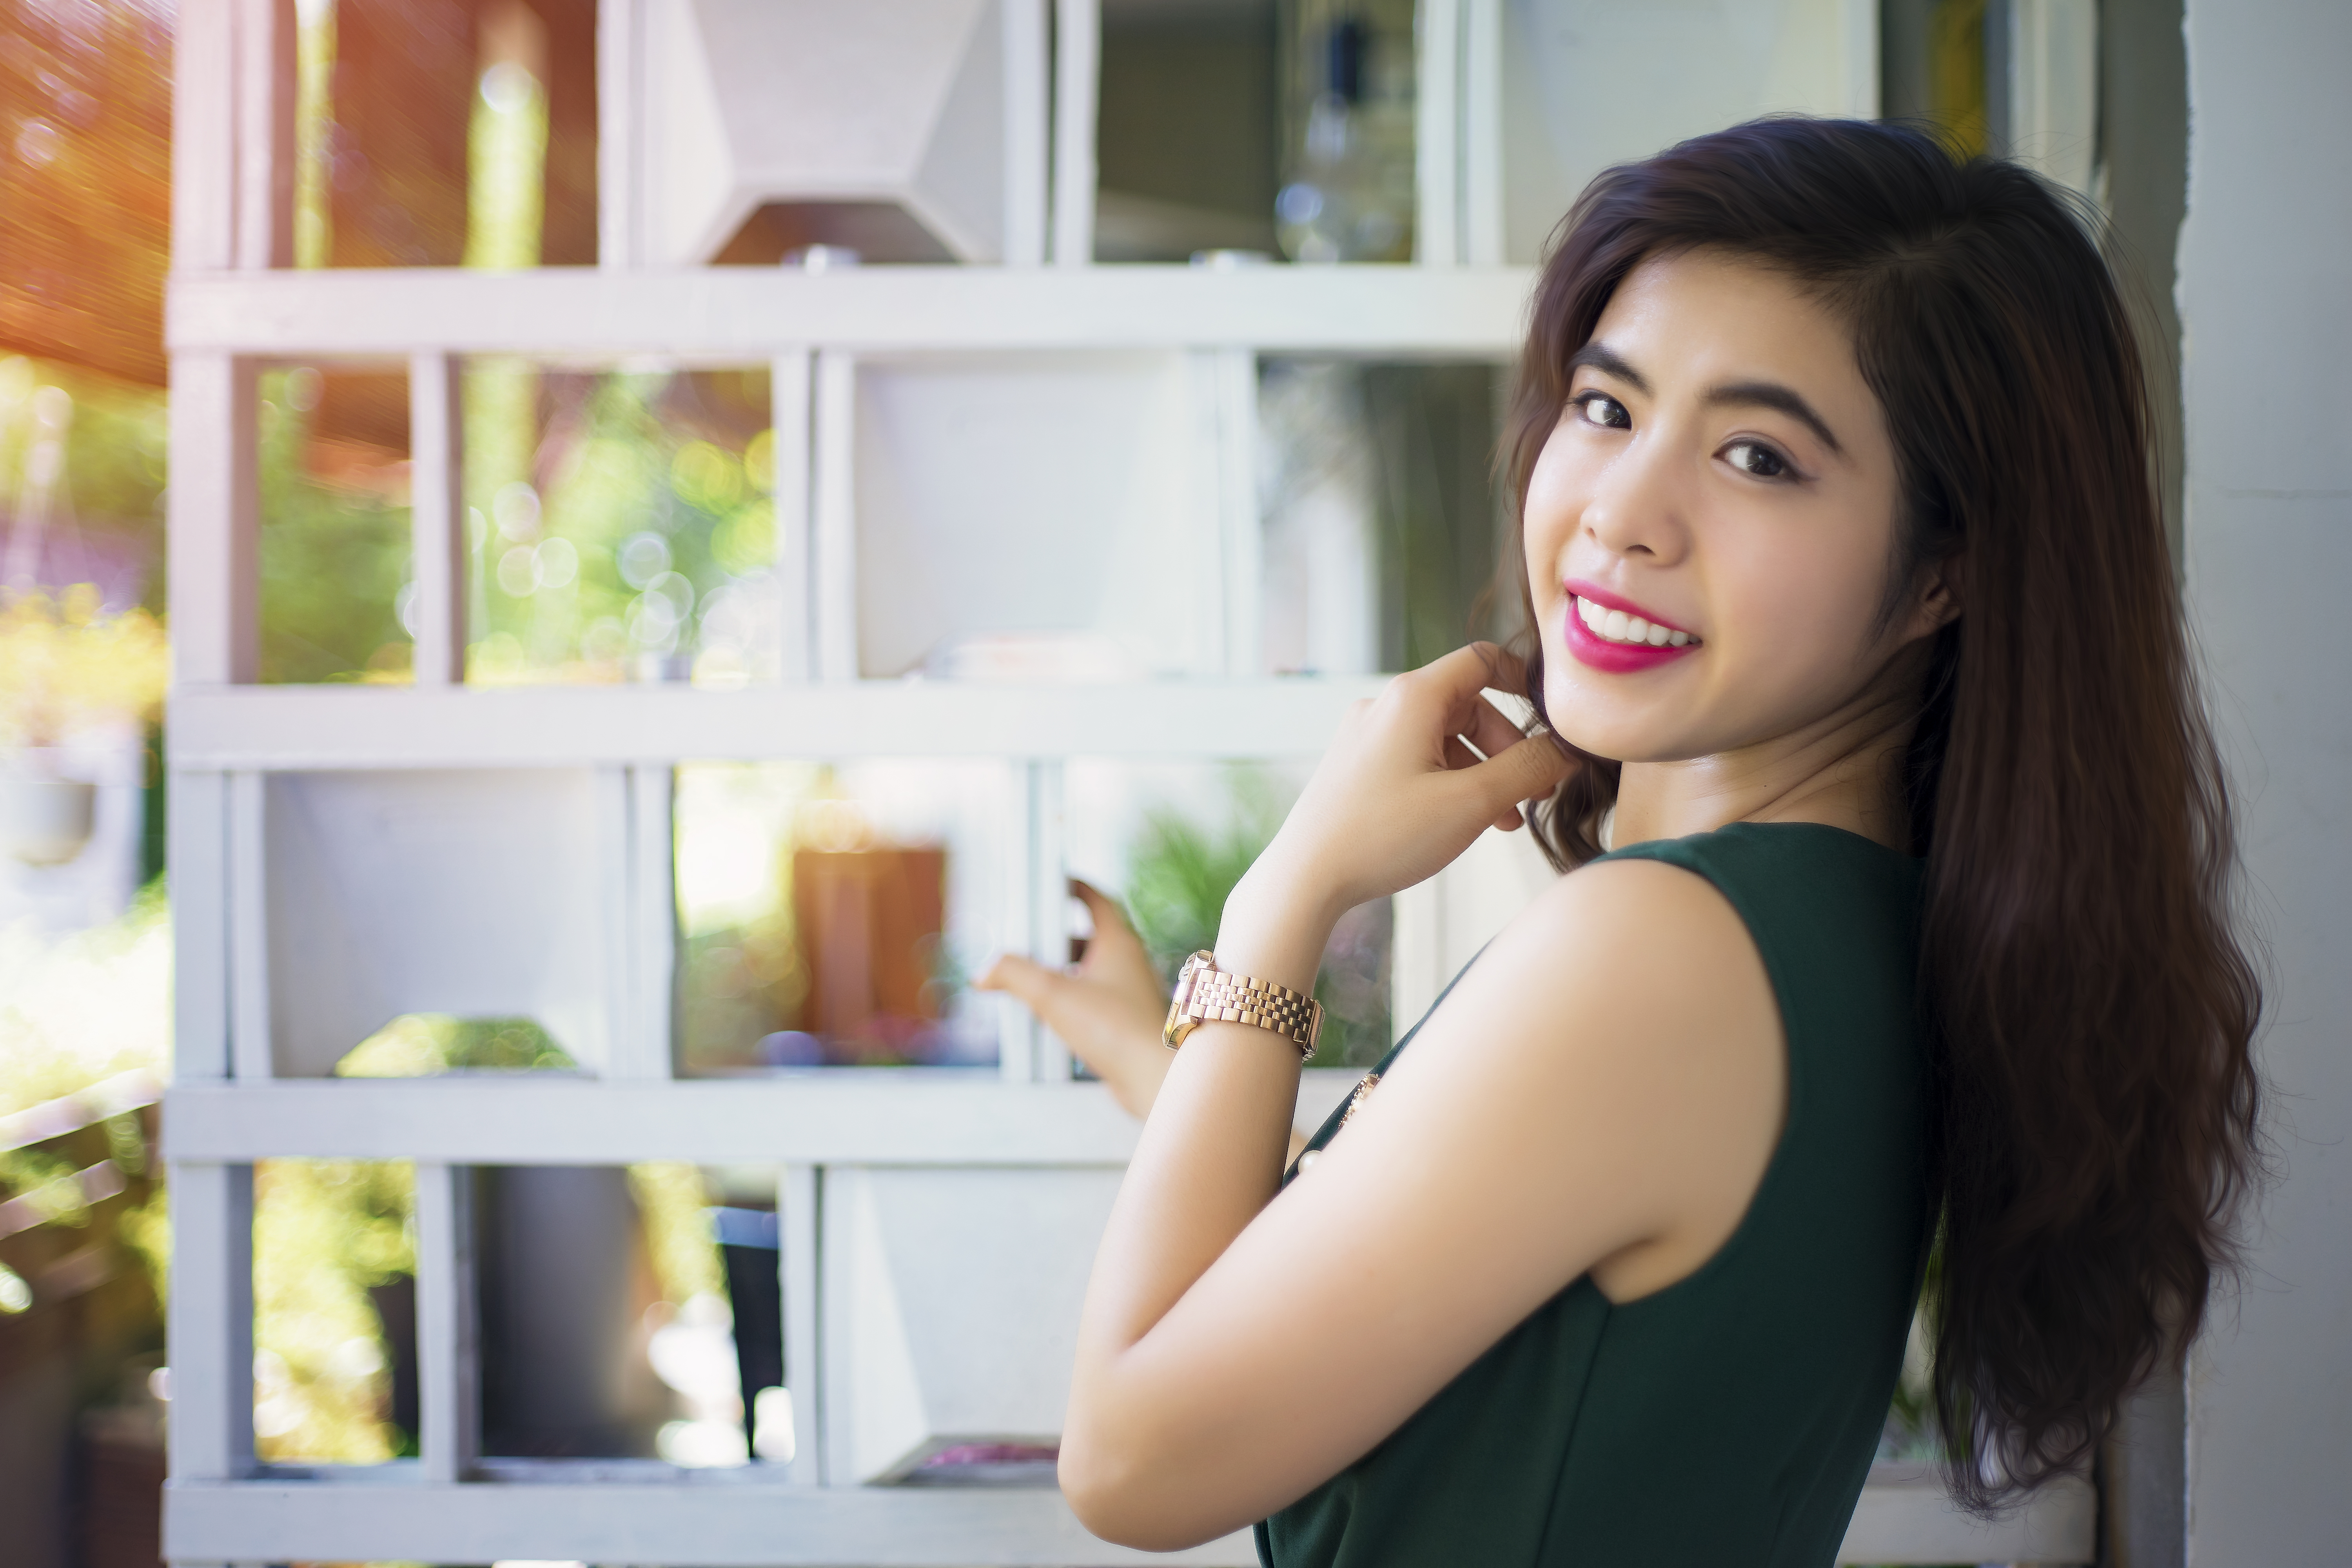
person, girl, woman, photography, portrait, model, color, dress, photograph, skin, beauty, photo shoot, portrait photography